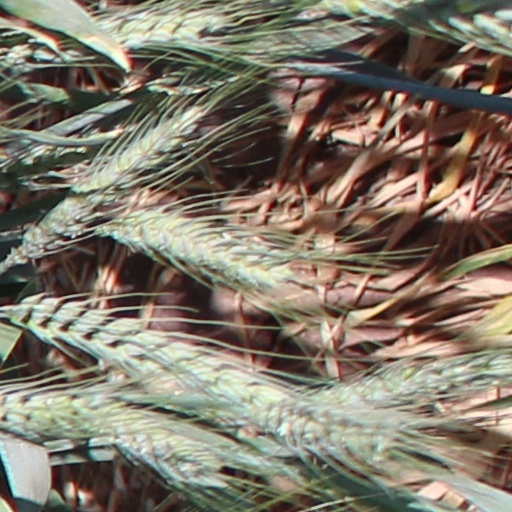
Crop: wheat